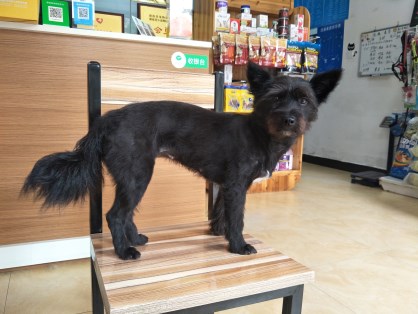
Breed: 2342-n000102-miniature_schnauzer